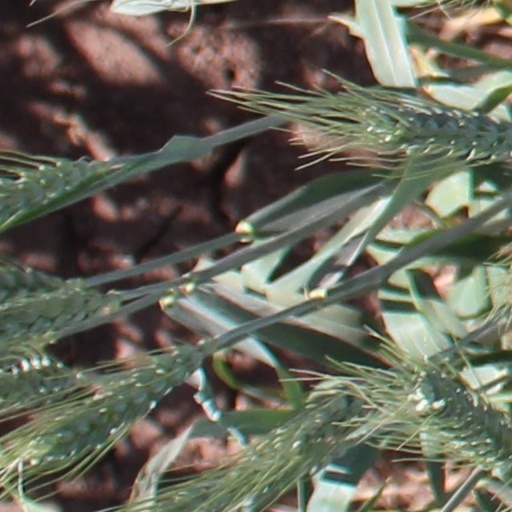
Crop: wheat